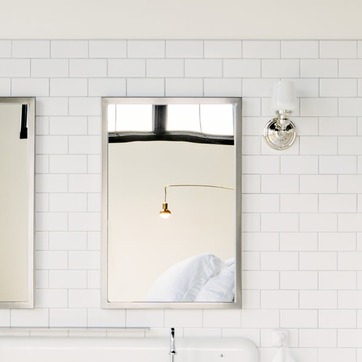
Material: mirror